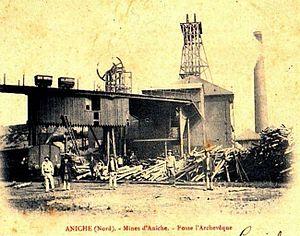
Fosse Archevêque, Aniche, Nord, Nord-Pas-de-Calais, France.
L'histoire du bassin minier du Nord-Pas-de-Calais retrace en détail tous les faits historiques de l'exploitation de ce bassin minier, exploité intensivement pour la houille présente dans son sous-sol de la fin du XVIIᵉ siècle jusqu'à la fin du XXᵉ siècle.